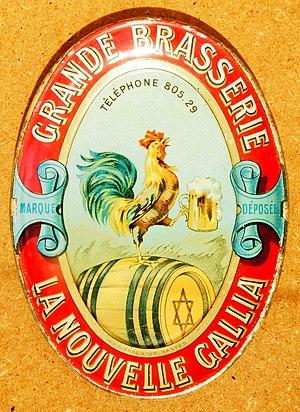
La Nouvelle Gallia était une brasserie parisienne, installée rue de la Voie-Verte à Paris, à la place de l’actuelle résidence Gallia.